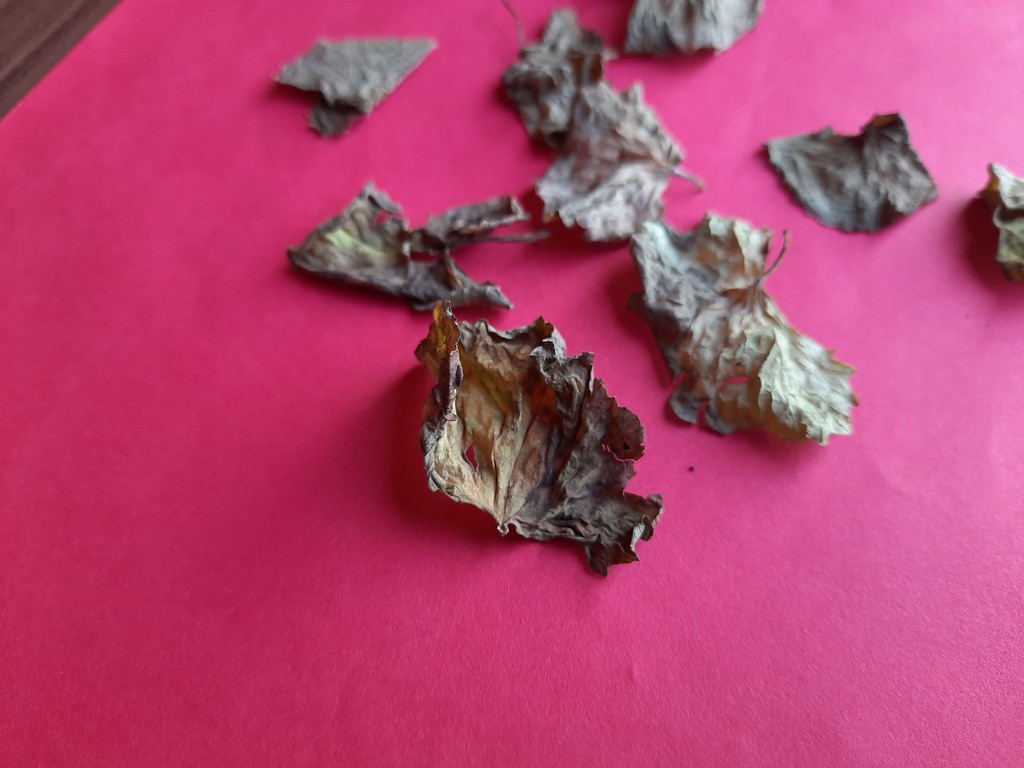
Label: Dried